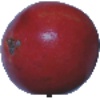
Label: Pomegranate 1